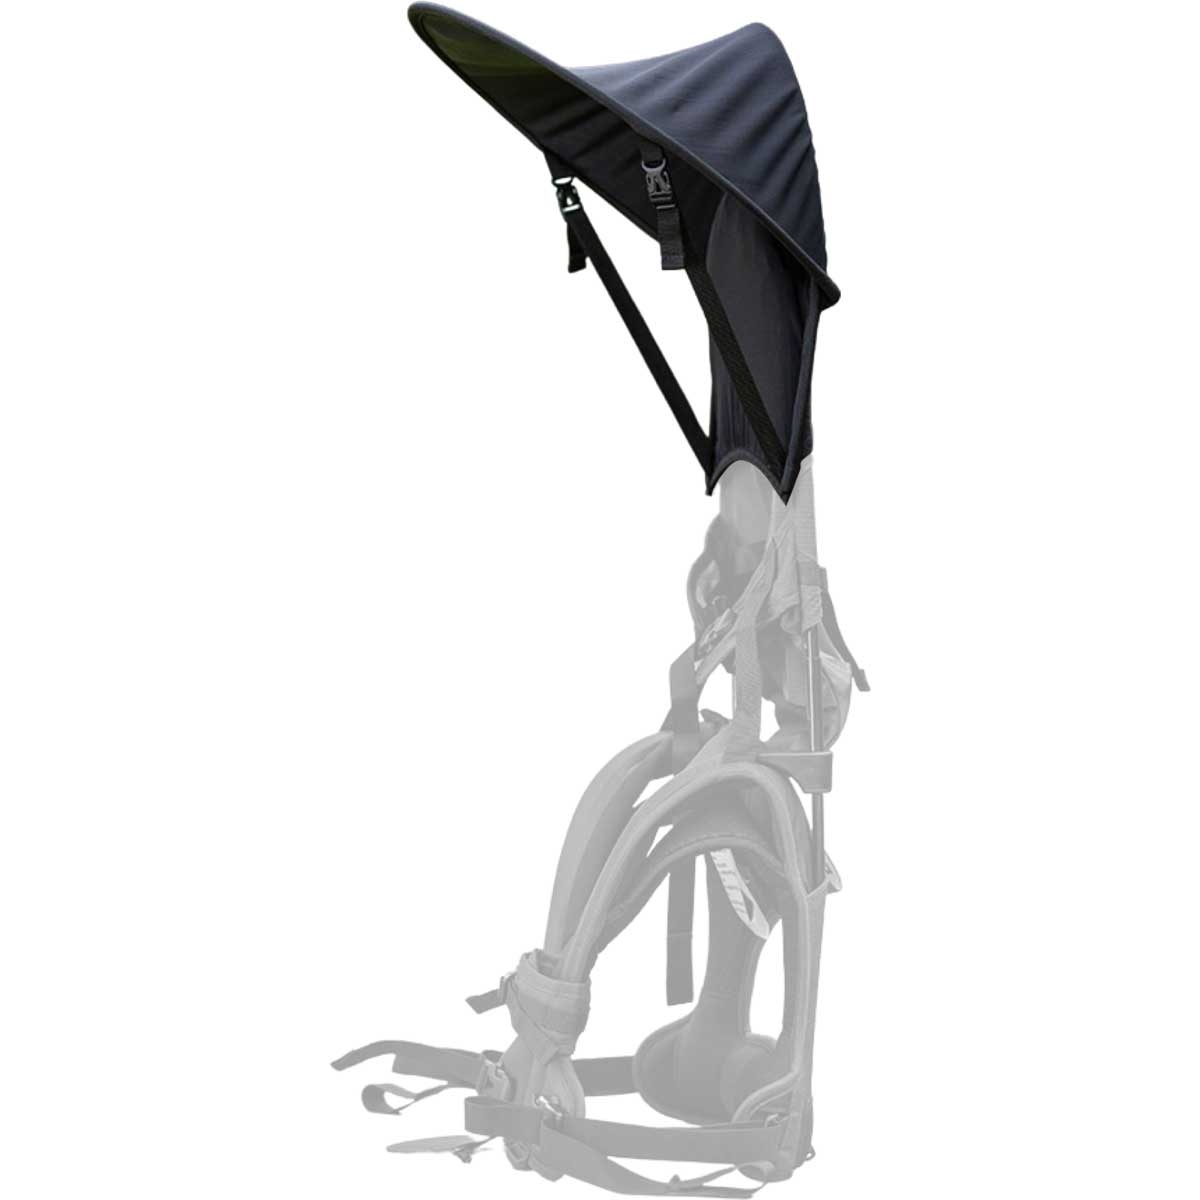
The G4 Sunshade
THE MINIMEIS SUNSHADE RIDING HIGH WITH SHADE FROM THE SKY To keep your little MiniMeis explorer comfortable and protected from sunny rays we’ve made The Sunshade! Your kid can now enjoy the great MiniMeis view while staying cool at the same time. Don’t worry, we’ve made sure it ticks off all the right boxes: COMPACT, EASY TO USE, and GOOD LOOKING. No compromises, just shady business made with love. So come sunshine or a few raindrops, we’ve got your kid covered! Sunshade to keep your kid protected while riding high in the MiniMeis shoulder carrier. Suitable for children from about 6 months to 4 years old. Foldable, easy to use, and in stylish black color design. Certified SPF50+ sun protection GEARING UP IS EASY-PEASY Ready to ride cabriolet style? Simply unfold the sunshade, attach the two buckles and slide it down the MiniMeis’s backrest. To make space for larger kids, place the sunshade further up the frame. When not in use, simply fold The Sunshade with a twist and tuck it away. We made a simple “how-to” video guide so you’ll never be in doubt. Check it out: FOLDABLE LIKE A PANCAKE (Just not as sweet). While The Sunshade does a great job at protecting your kid from harsh sunlight, it does an equally good job at transforming to a flat and compact “pancake” when not in use. All MINIMEIS kids gear is designed to be compact, good-looking, and easy to use, and The SunShade is no exception. HEY KID, READY TO TAKE A WALK ON THE BRIGHT SIDE? Whether it’s going to the beach, strolling around the city, or taking a longer hike, The MiniMeis + Sunshade will keep your kid happy and protected. Nothing will hold you back with this dream team!
Brand: MINIMEIS
Category: Baby & Toddler > Baby Transport Accessories > Baby Carrier Accessories > Baby Carrier Hoods